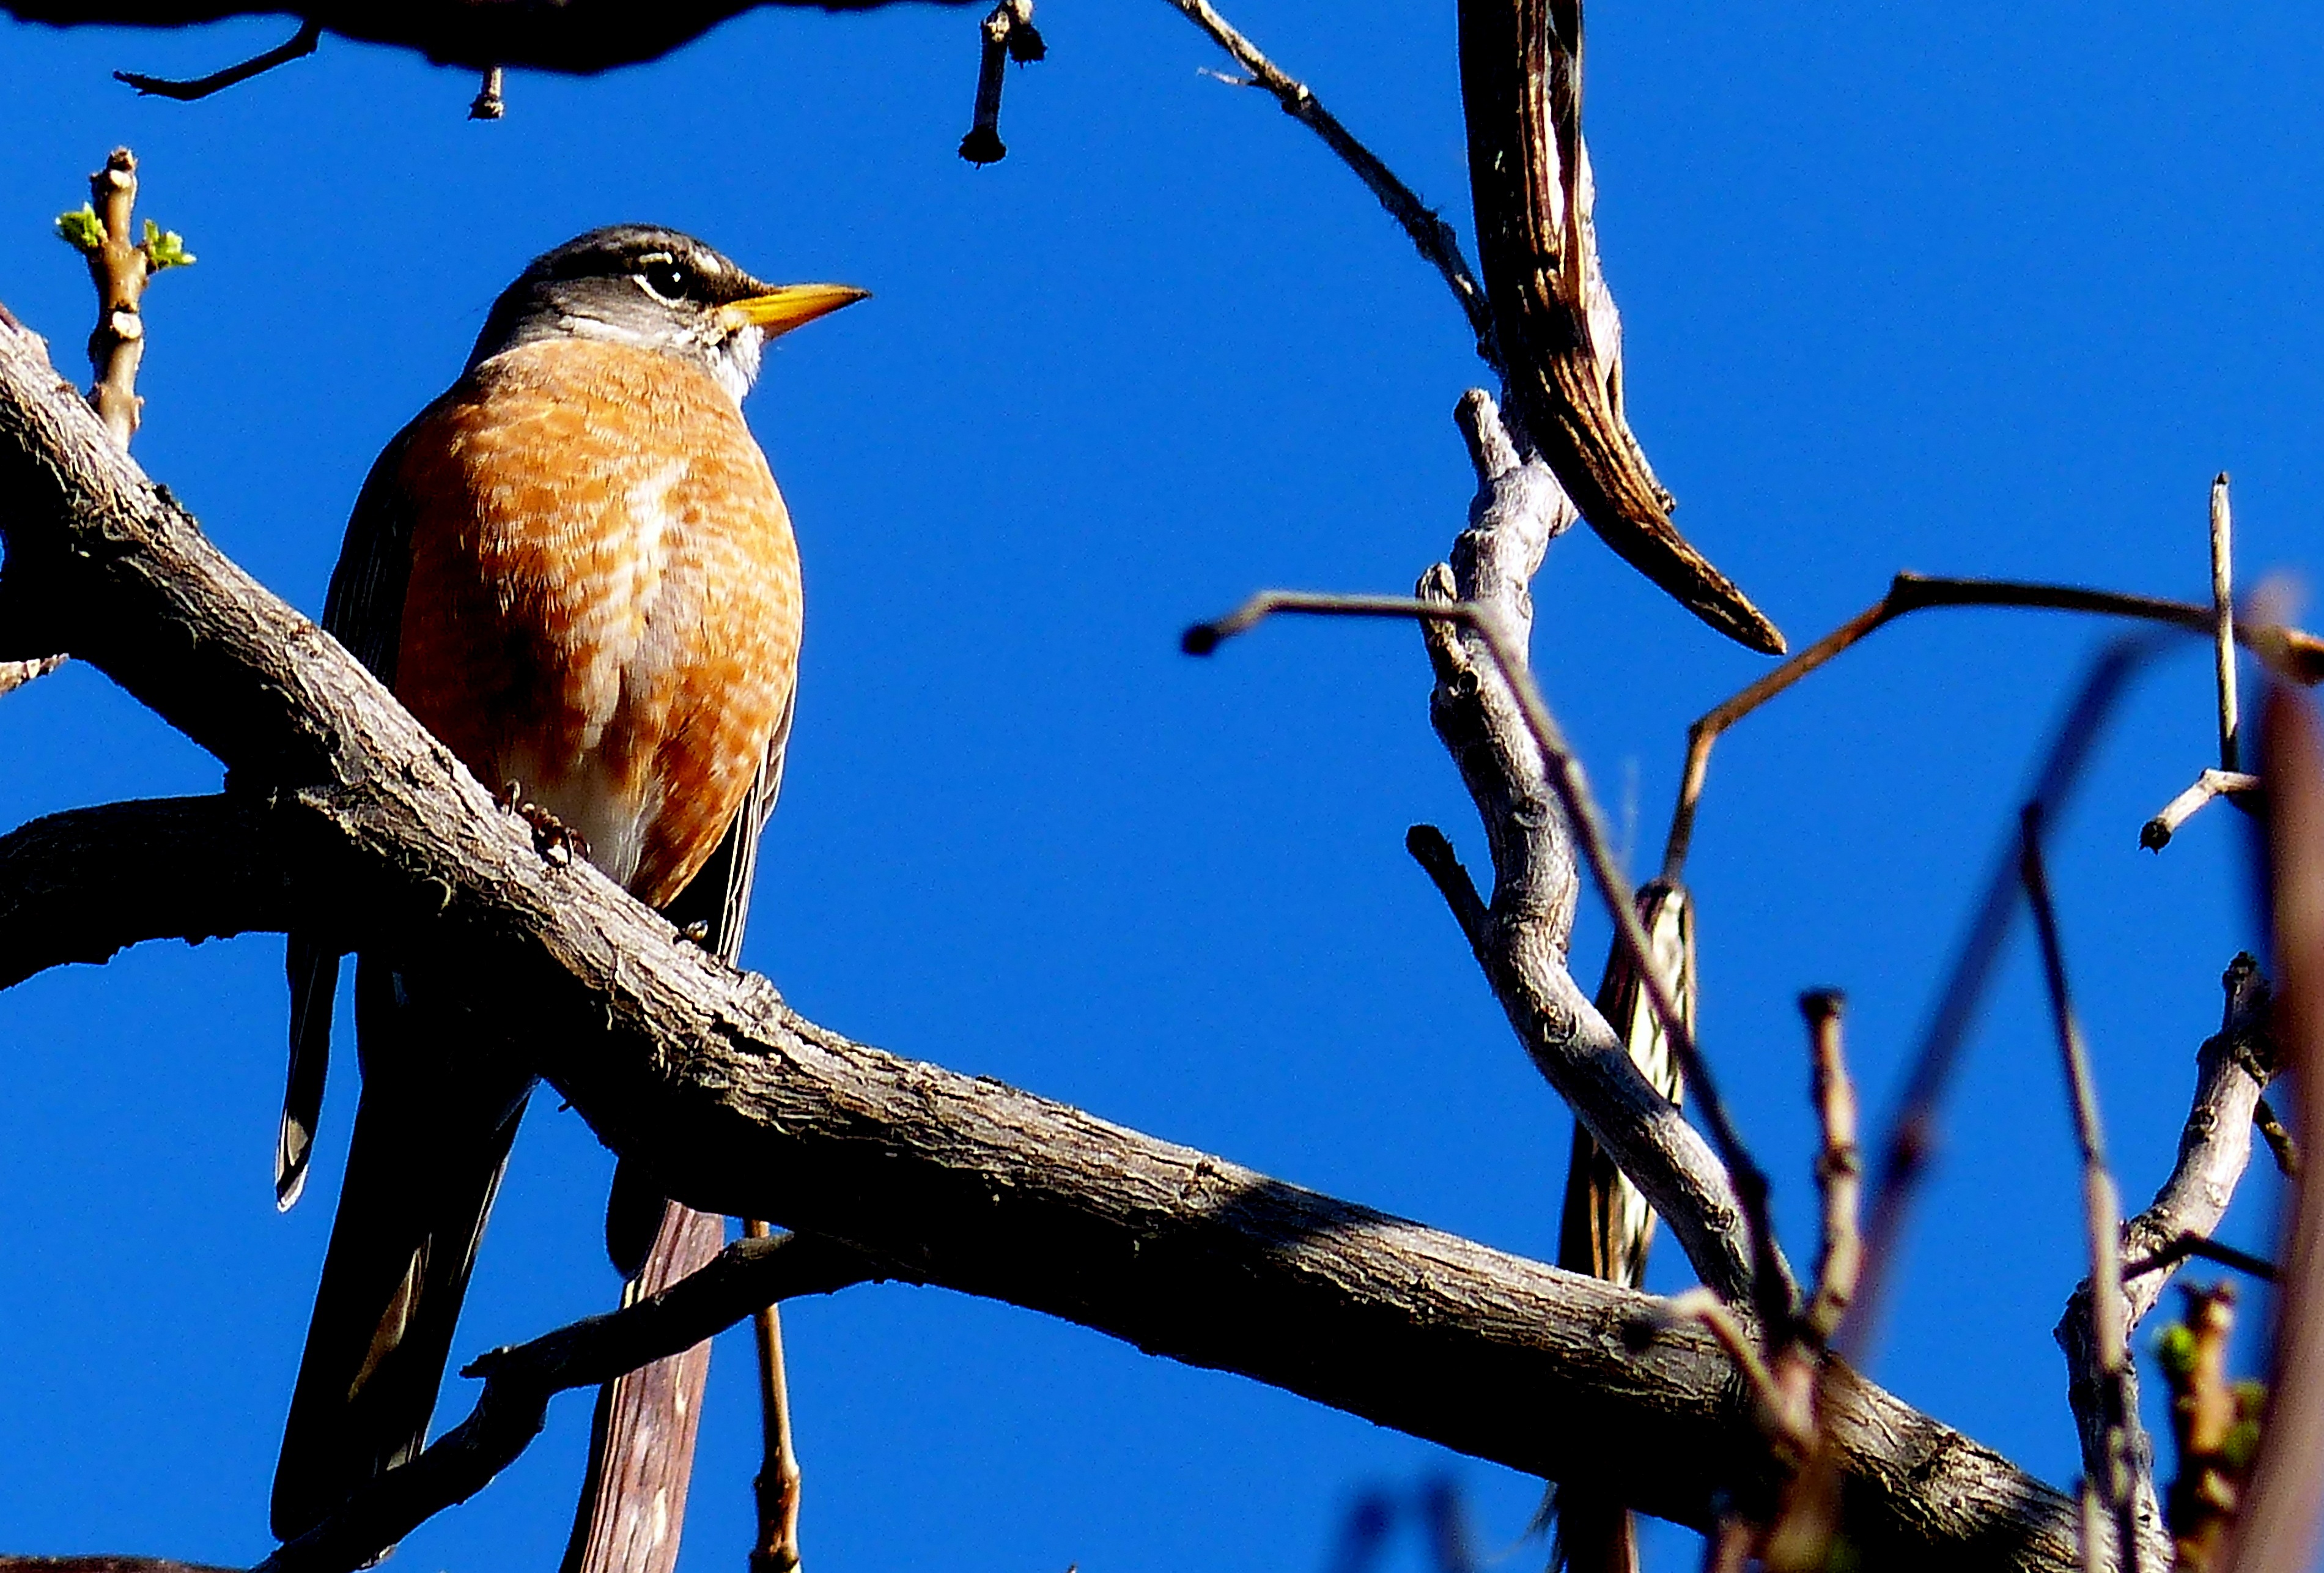
nature, branch, bird, animal, wildlife, beak, robin, fauna, vertebrate, red breast, perching bird